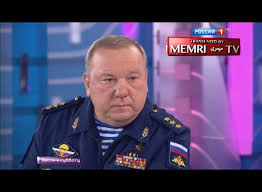
Label: Iskander